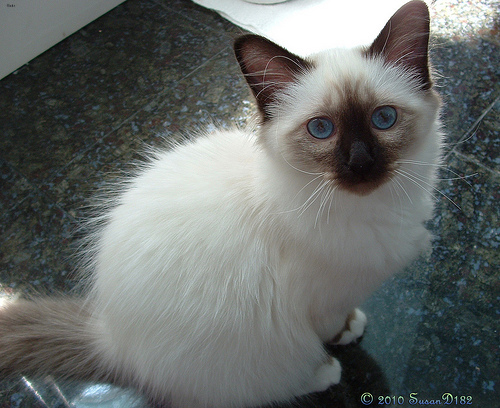
Breed: birman